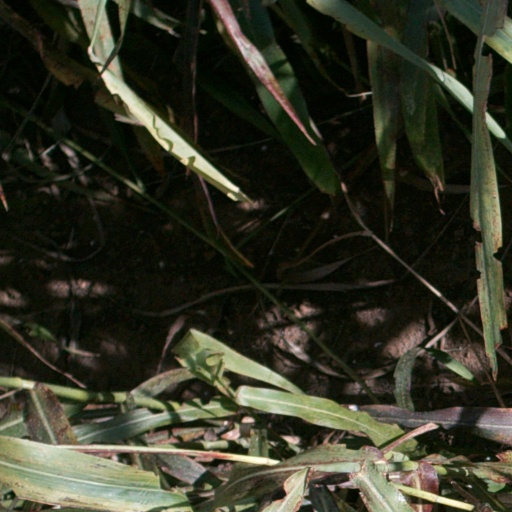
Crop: sorghum